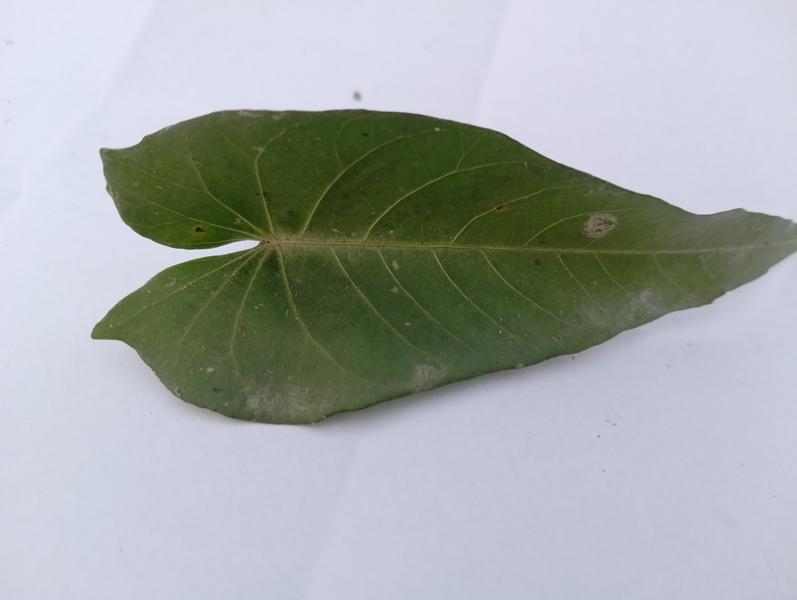
Weed species: Ipomoea aquatic